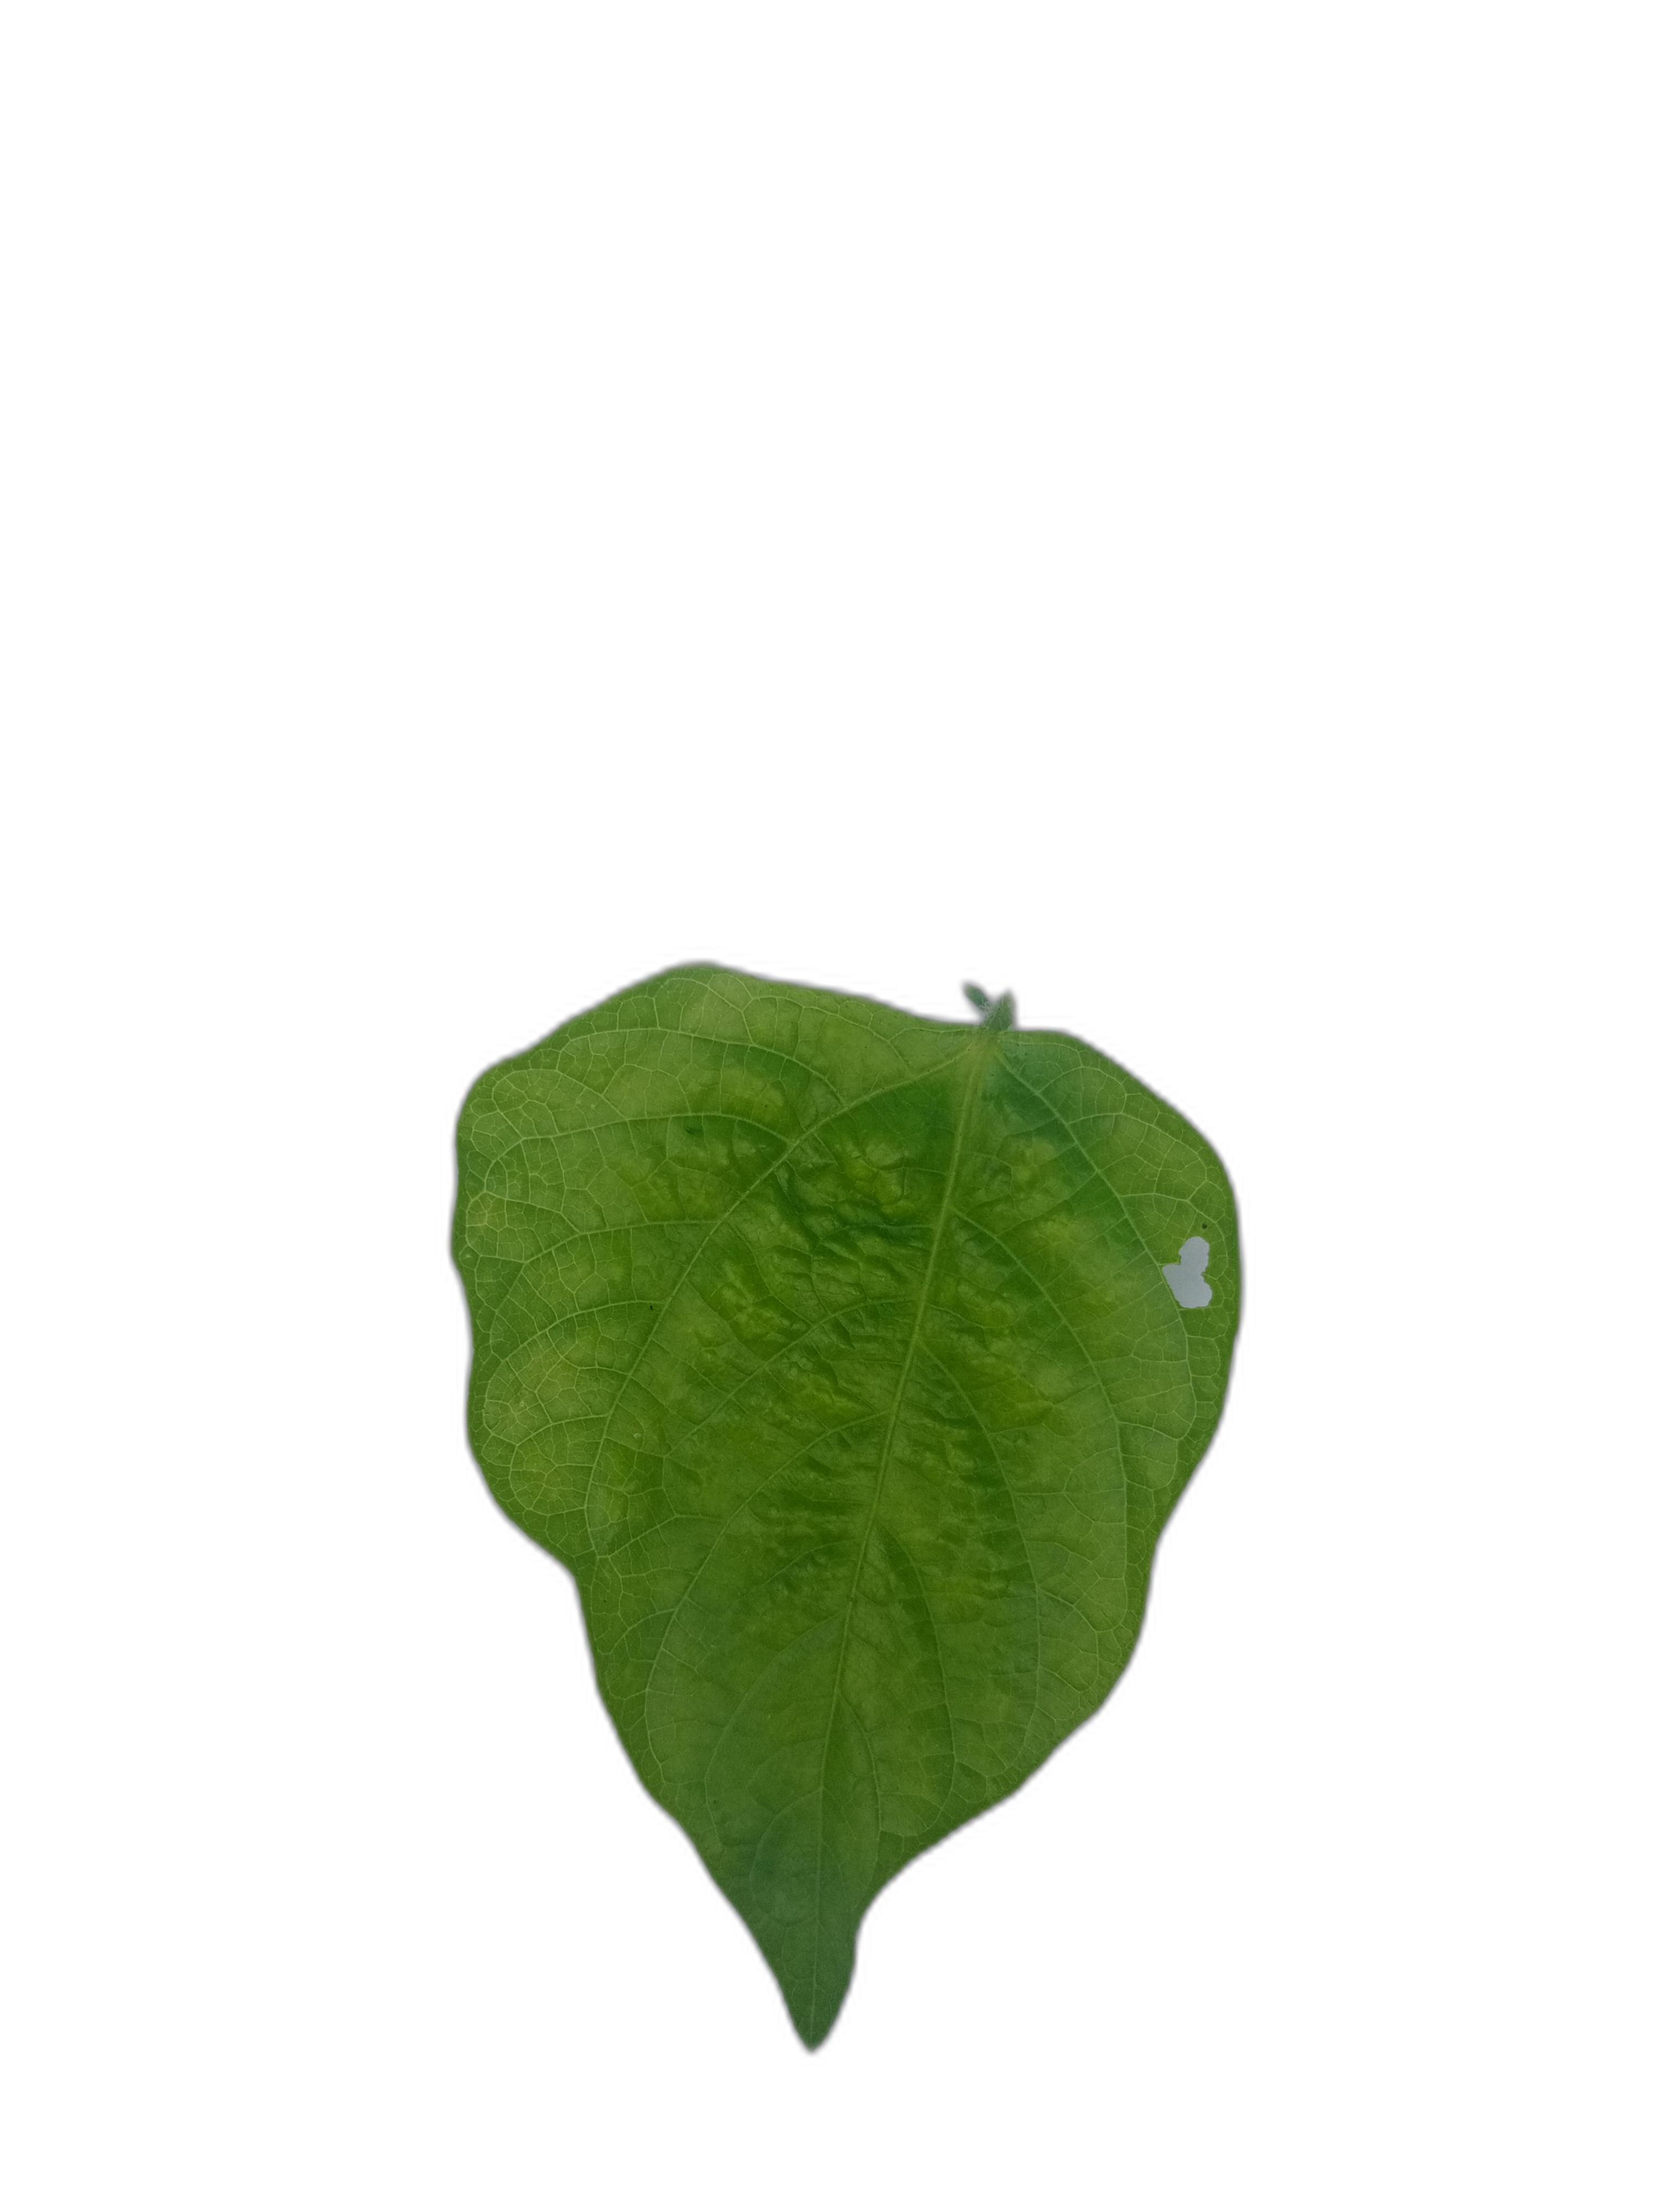
Label: Leaf Crinkle